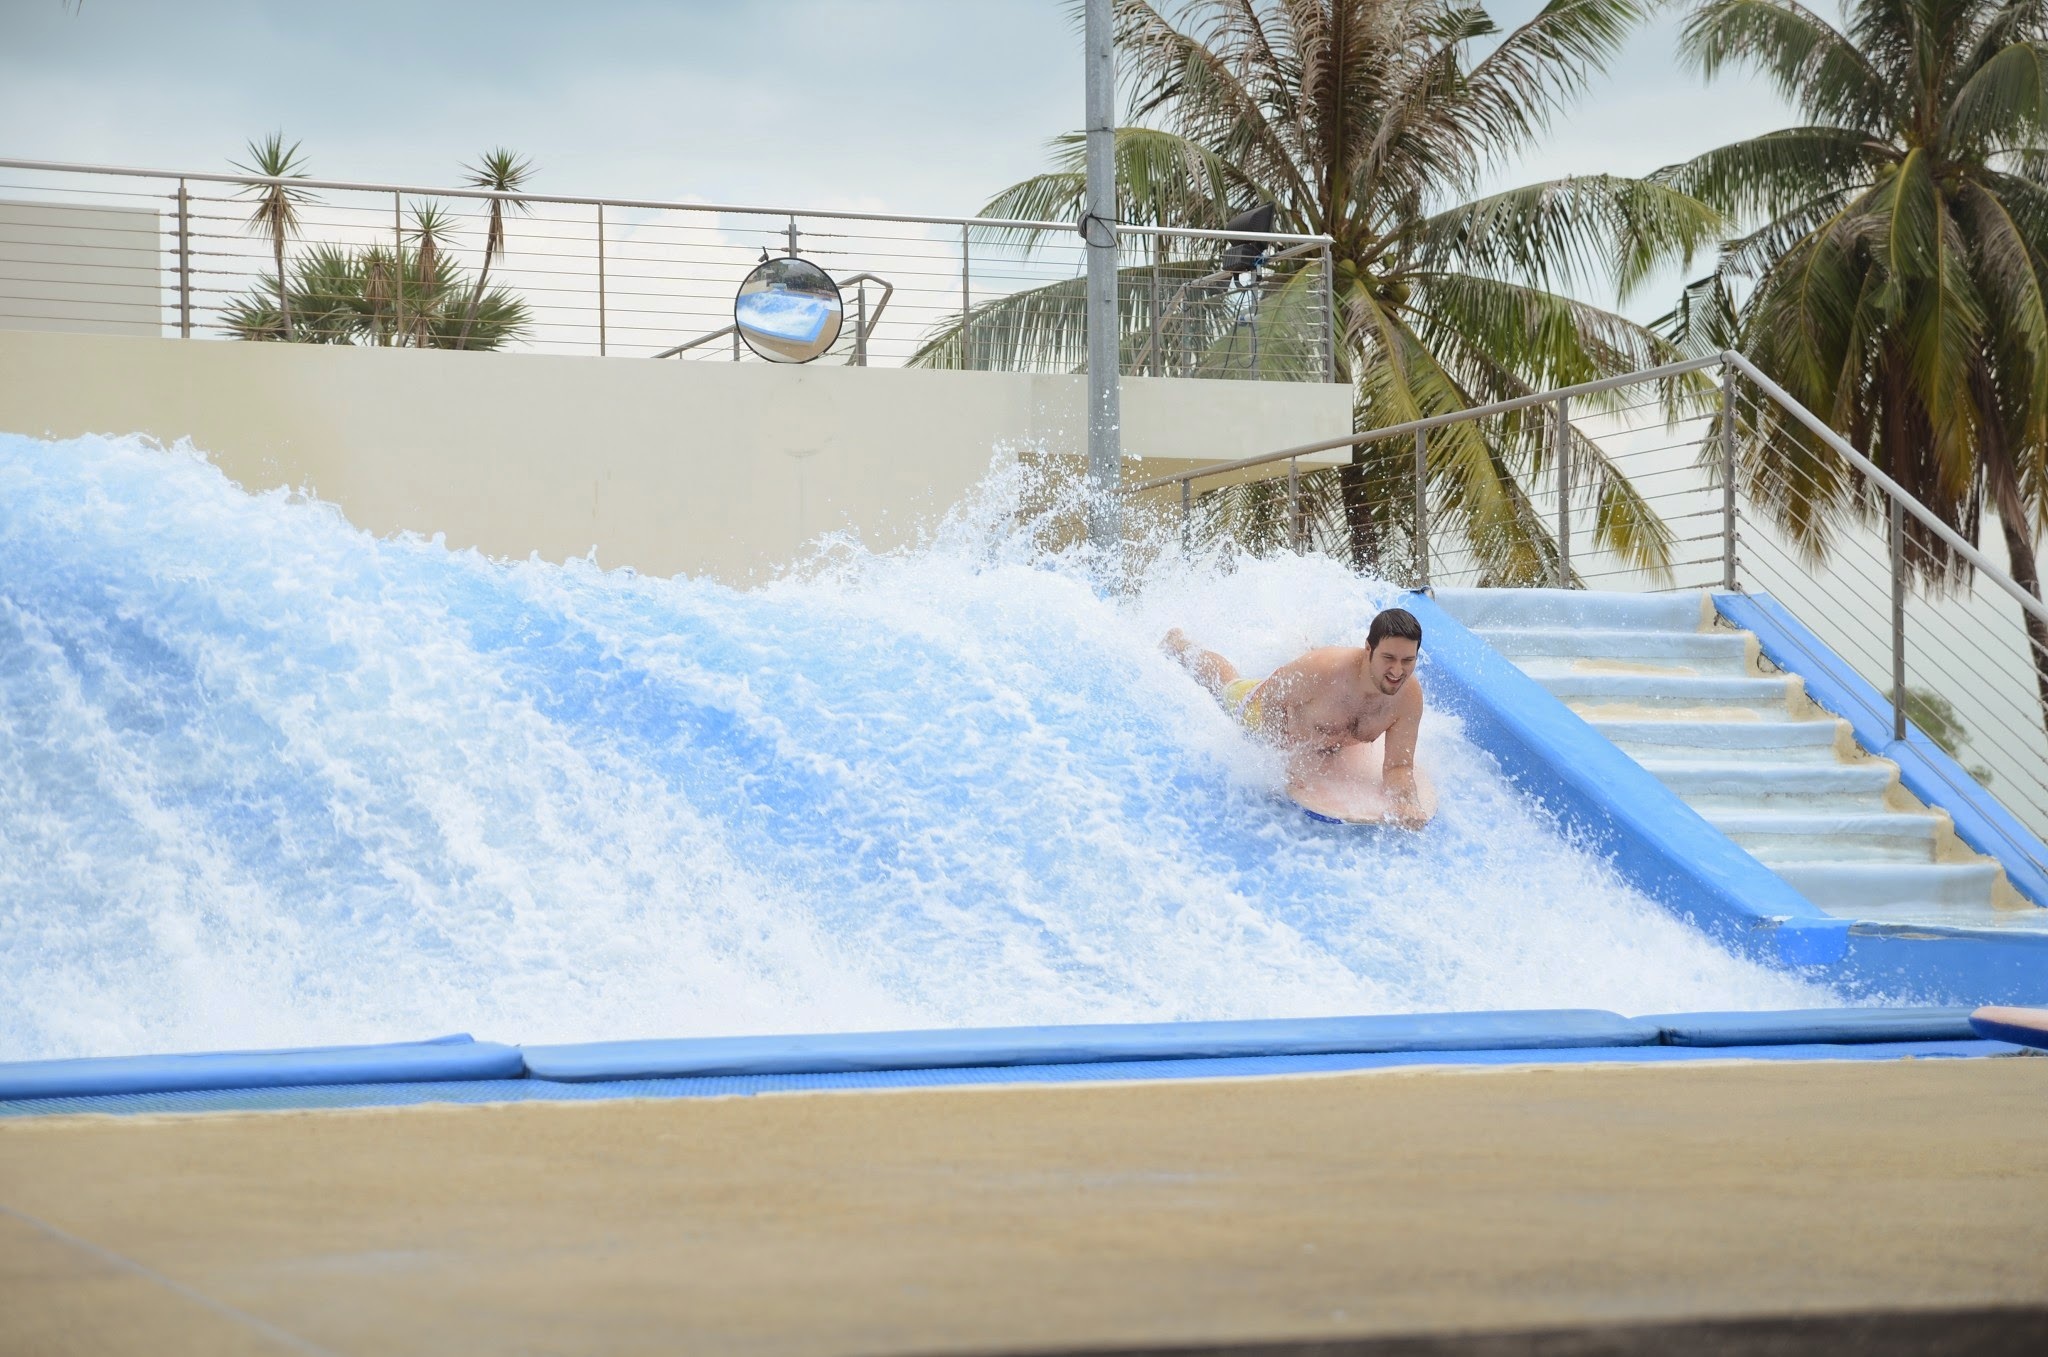
water, snow, vacation, swimming pool, leisure, resort, water park, singapore, marina bay sands, sentosa